Yuri Suzuki (designer)

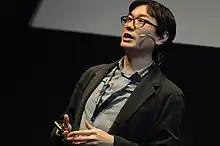
Suzuki in 2011

(born 1980) is a Japanese artist, designer and musician. Primarily known for the design of sound-based objects, Suzuki was a partner of the London office of Pentagram between November 2018 to May 2024.